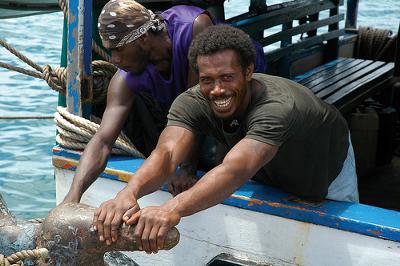
回答: 「受験生の君!ボケてる場合かい?」